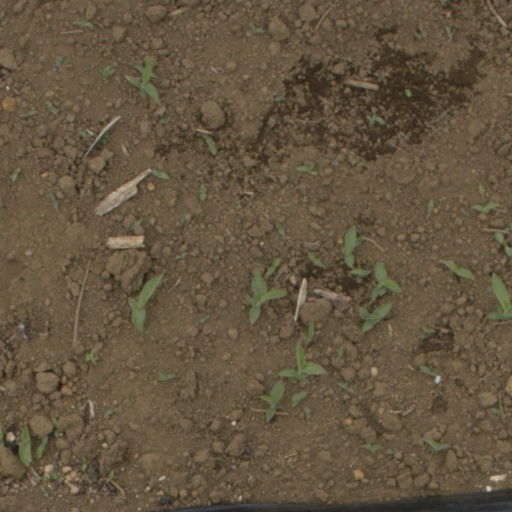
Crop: Jerusalem artichoke